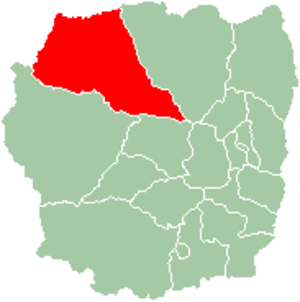
Carte de localisation de la région de Fenoarivobe dans la province d'Antananarivo.